American Revolution

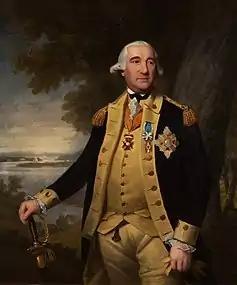
Friedrich Wilhelm von Steuben was a former Prussian Army officer who served as inspector general of the Continental Army during the American Revolutionary War. He is credited with teaching the Continental Army the essentials of military drill and discipline beginning at Valley Forge in 1778, considered a turning point for the Americans.

The war ended in 1783 and was followed by a period of prosperity. The national government was still operating under the Articles of Confederation and settled the issue of the western territories, which the states ceded to Congress. American settlers moved rapidly into those areas, with Vermont, Kentucky, and Tennessee becoming states in the 1790s.